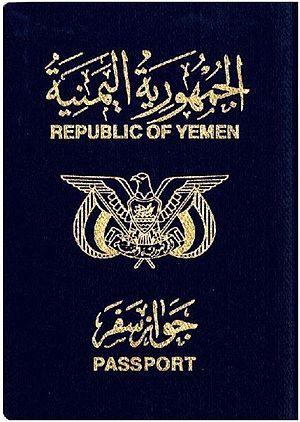
Les passeports dont le nom est indiqué en italique sont émis par des États non reconnus internationalement.